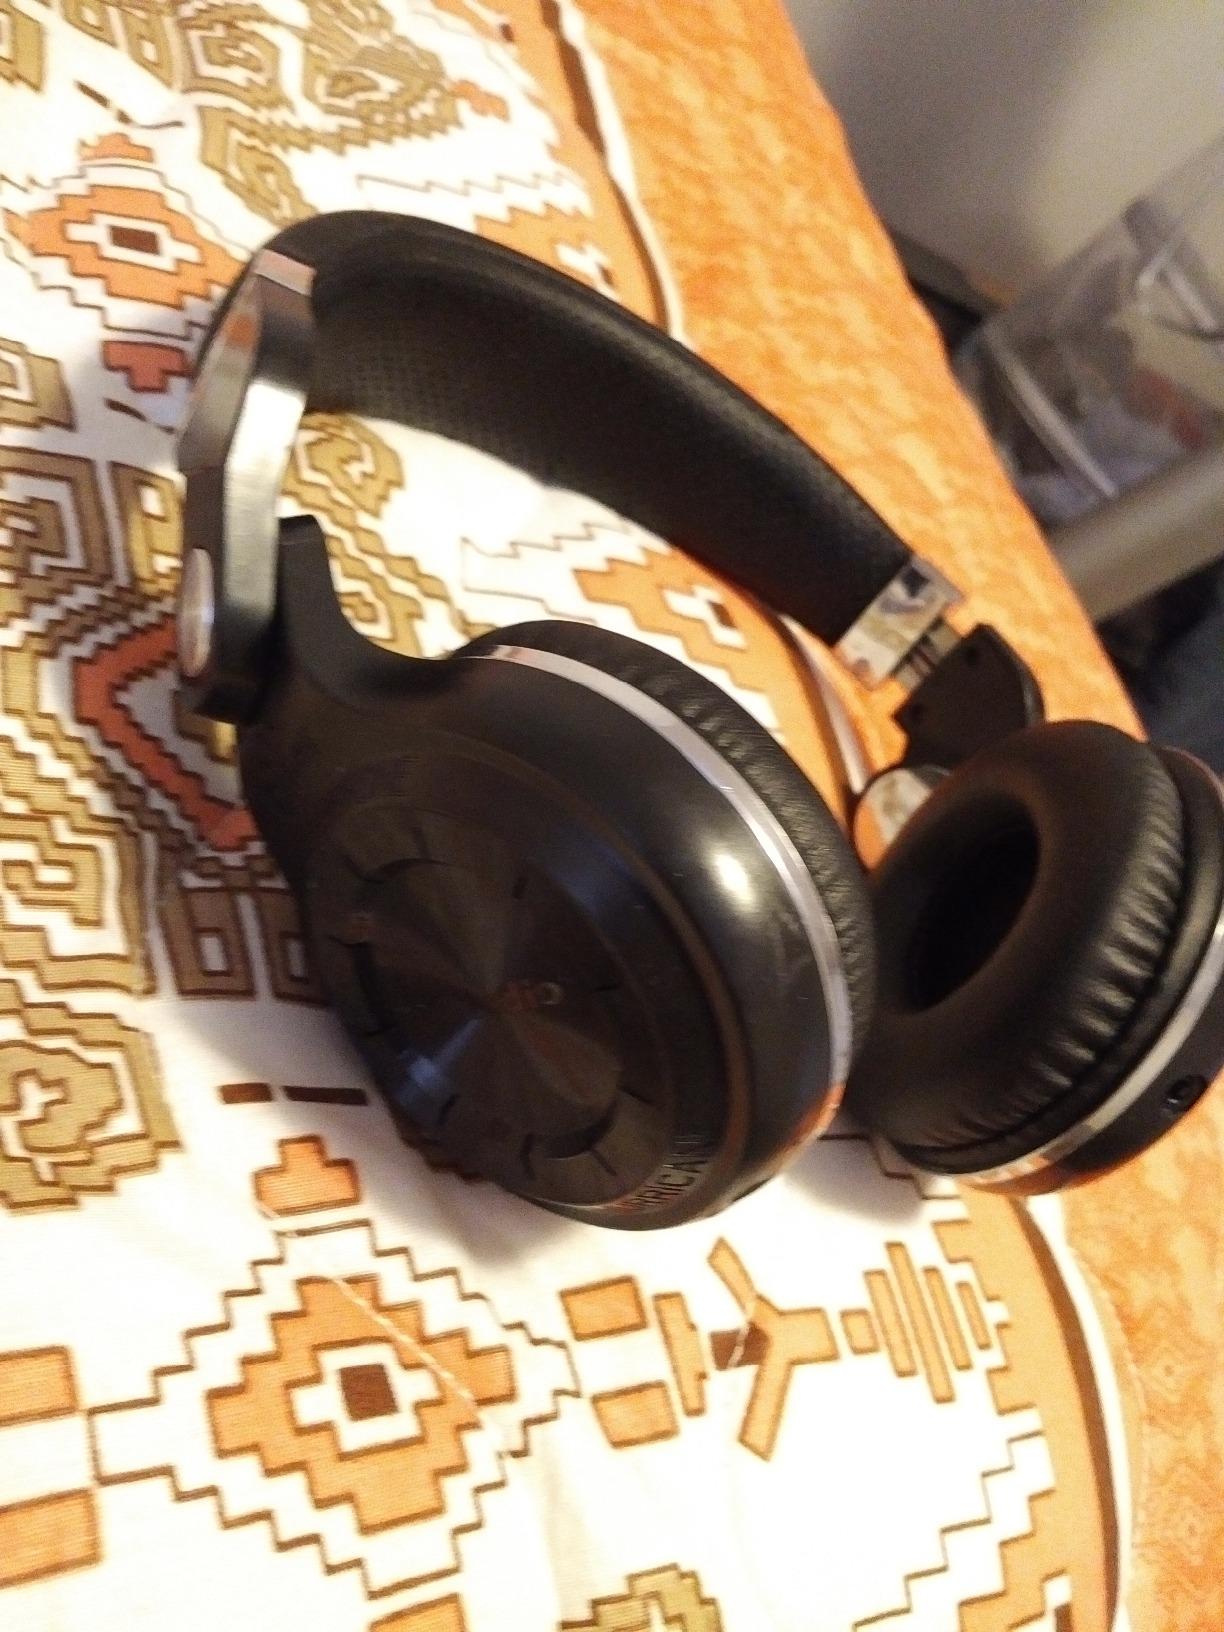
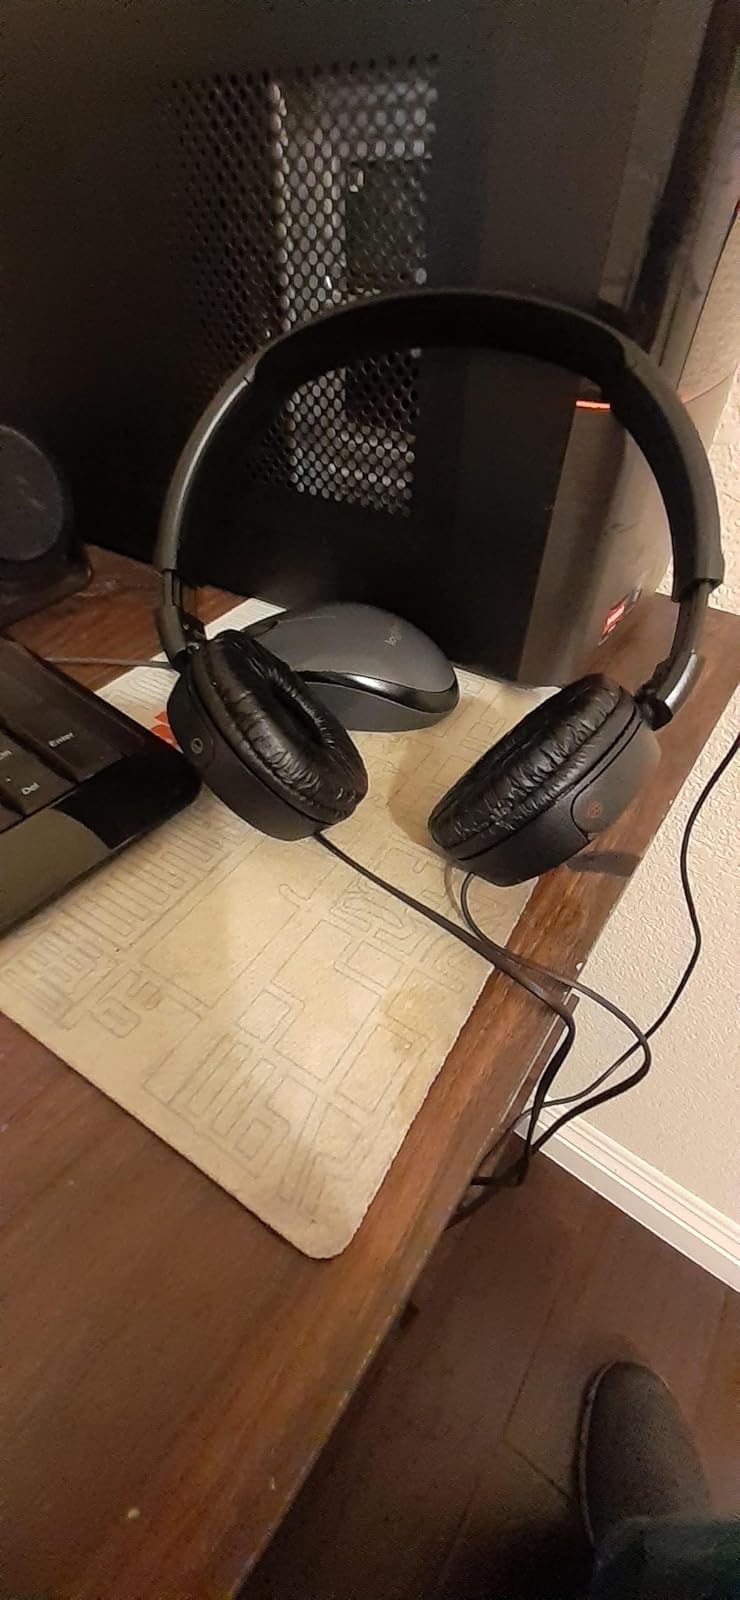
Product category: headphones
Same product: no